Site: brandenburg
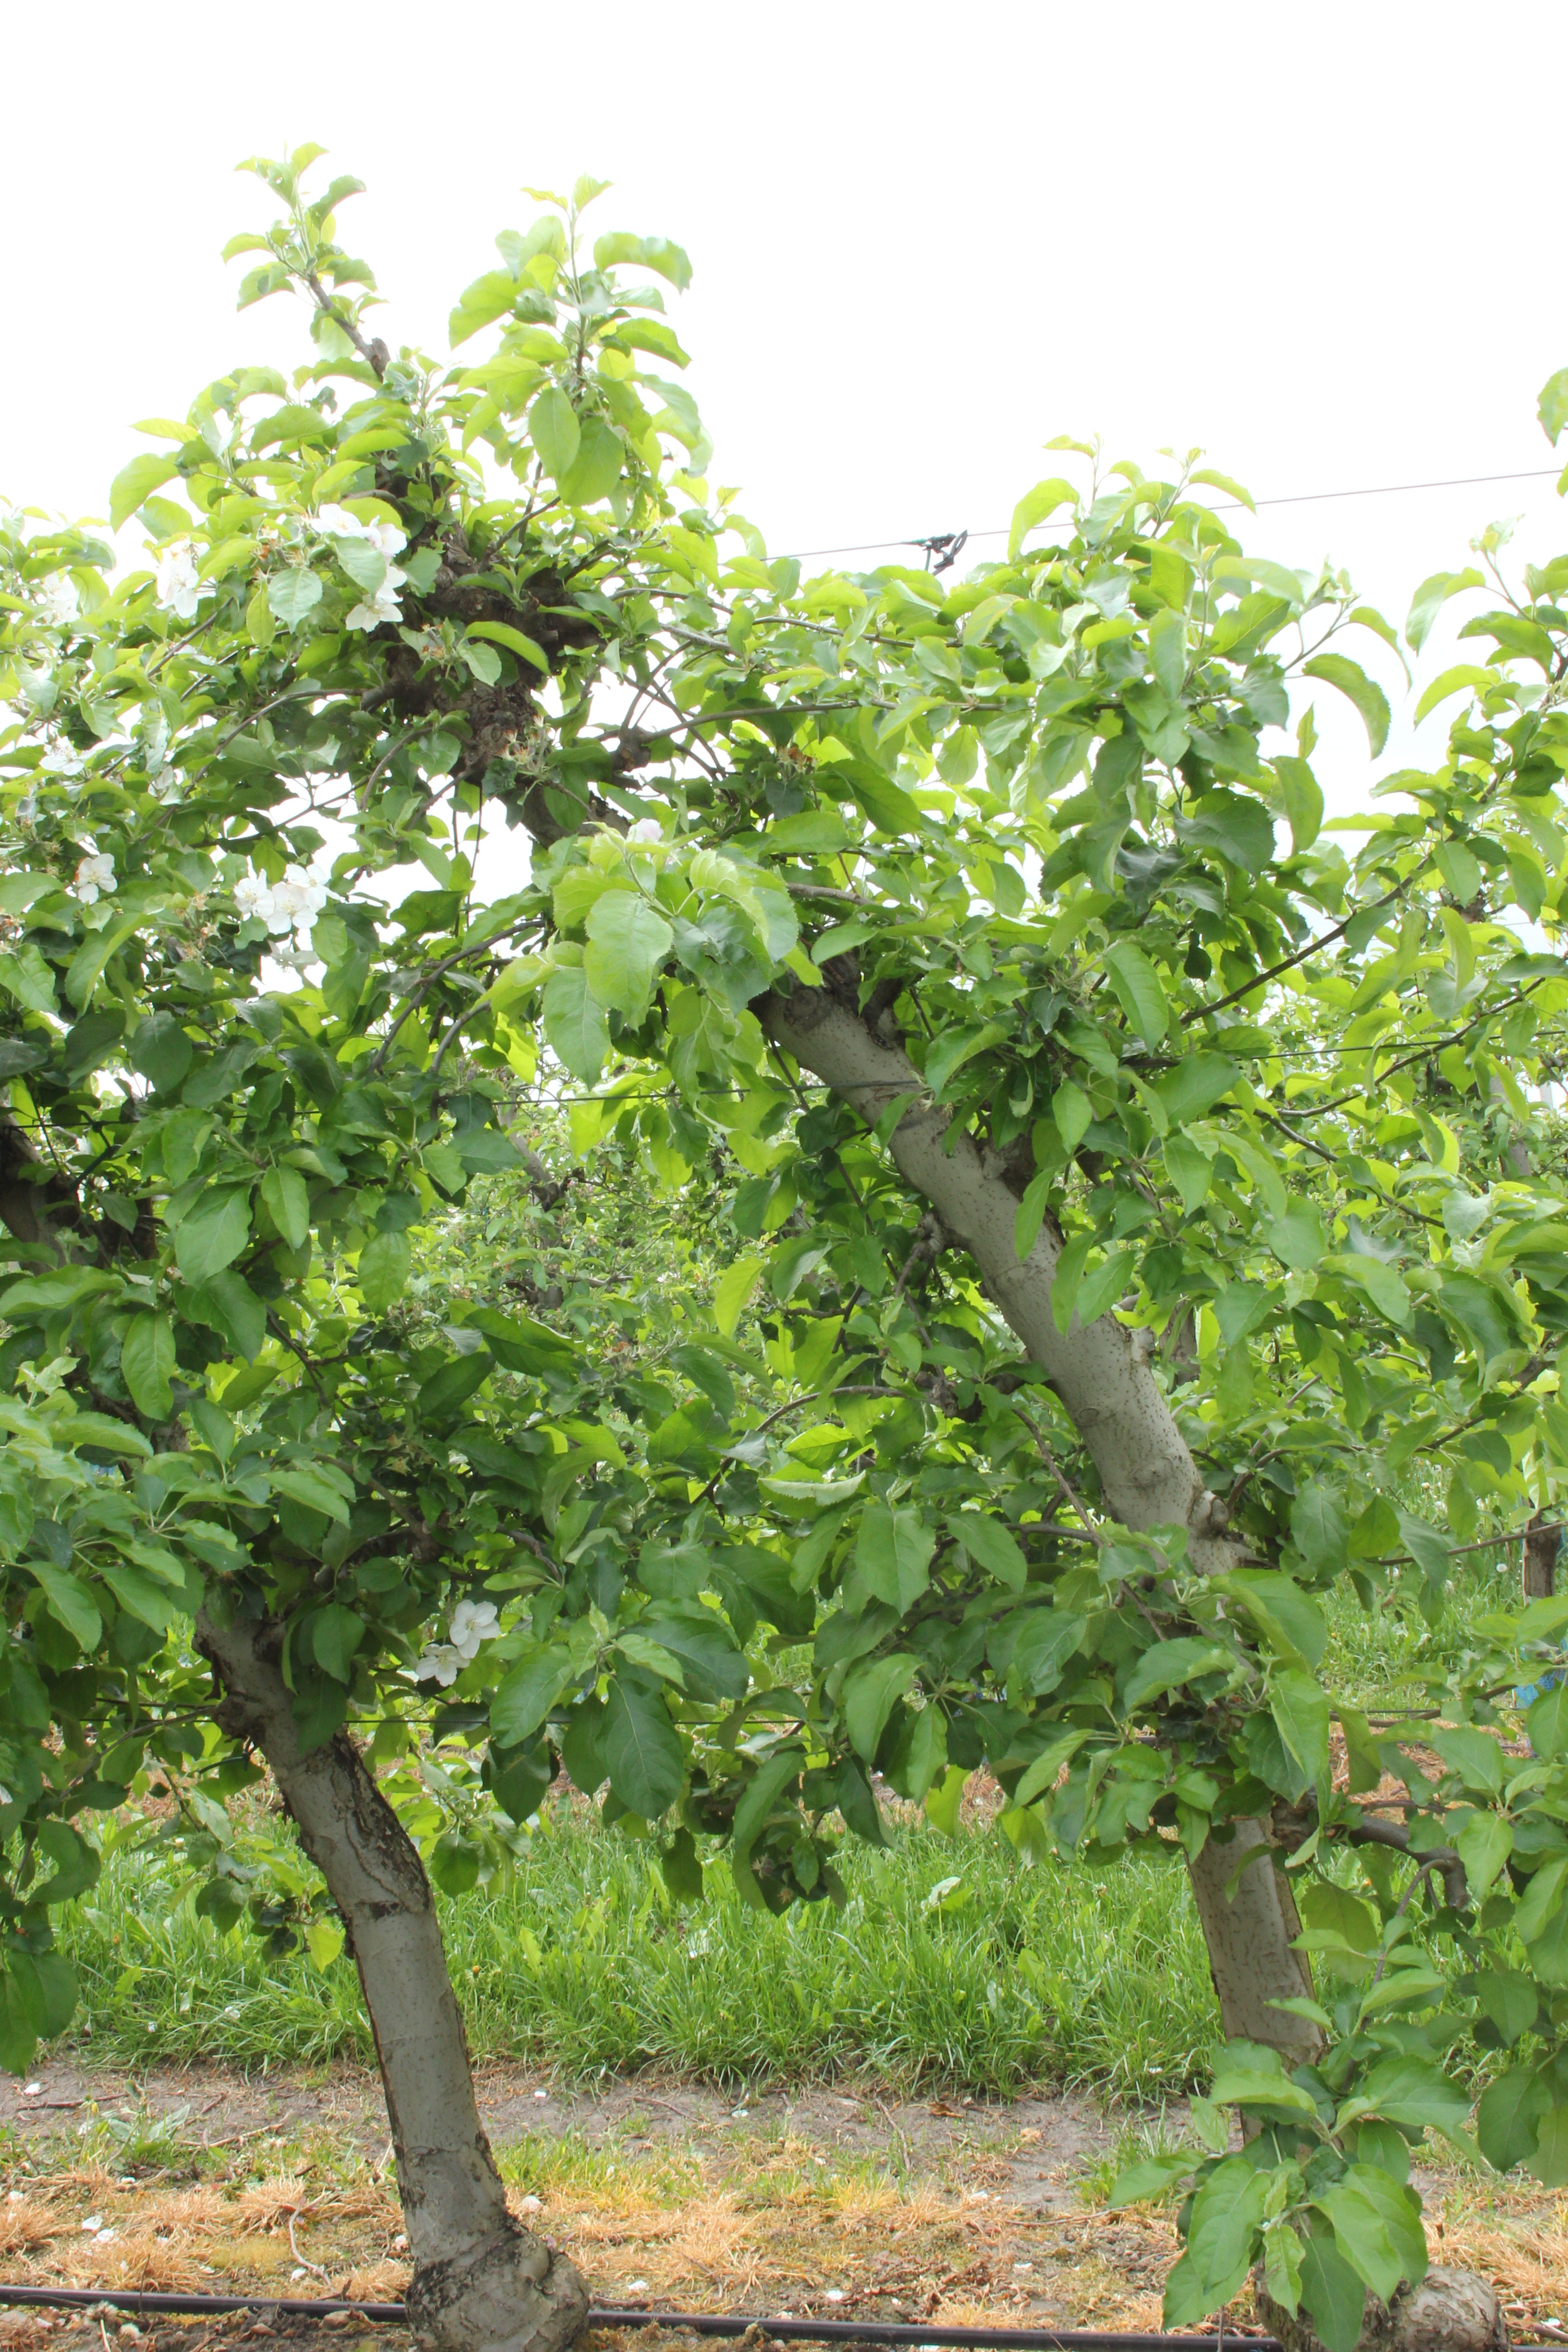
Growth stage (BBCH 67): Flowering